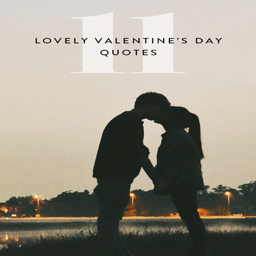
whether celebration consists of red - roses delivery or takeout , we can all appreciate an extra dose of affection .